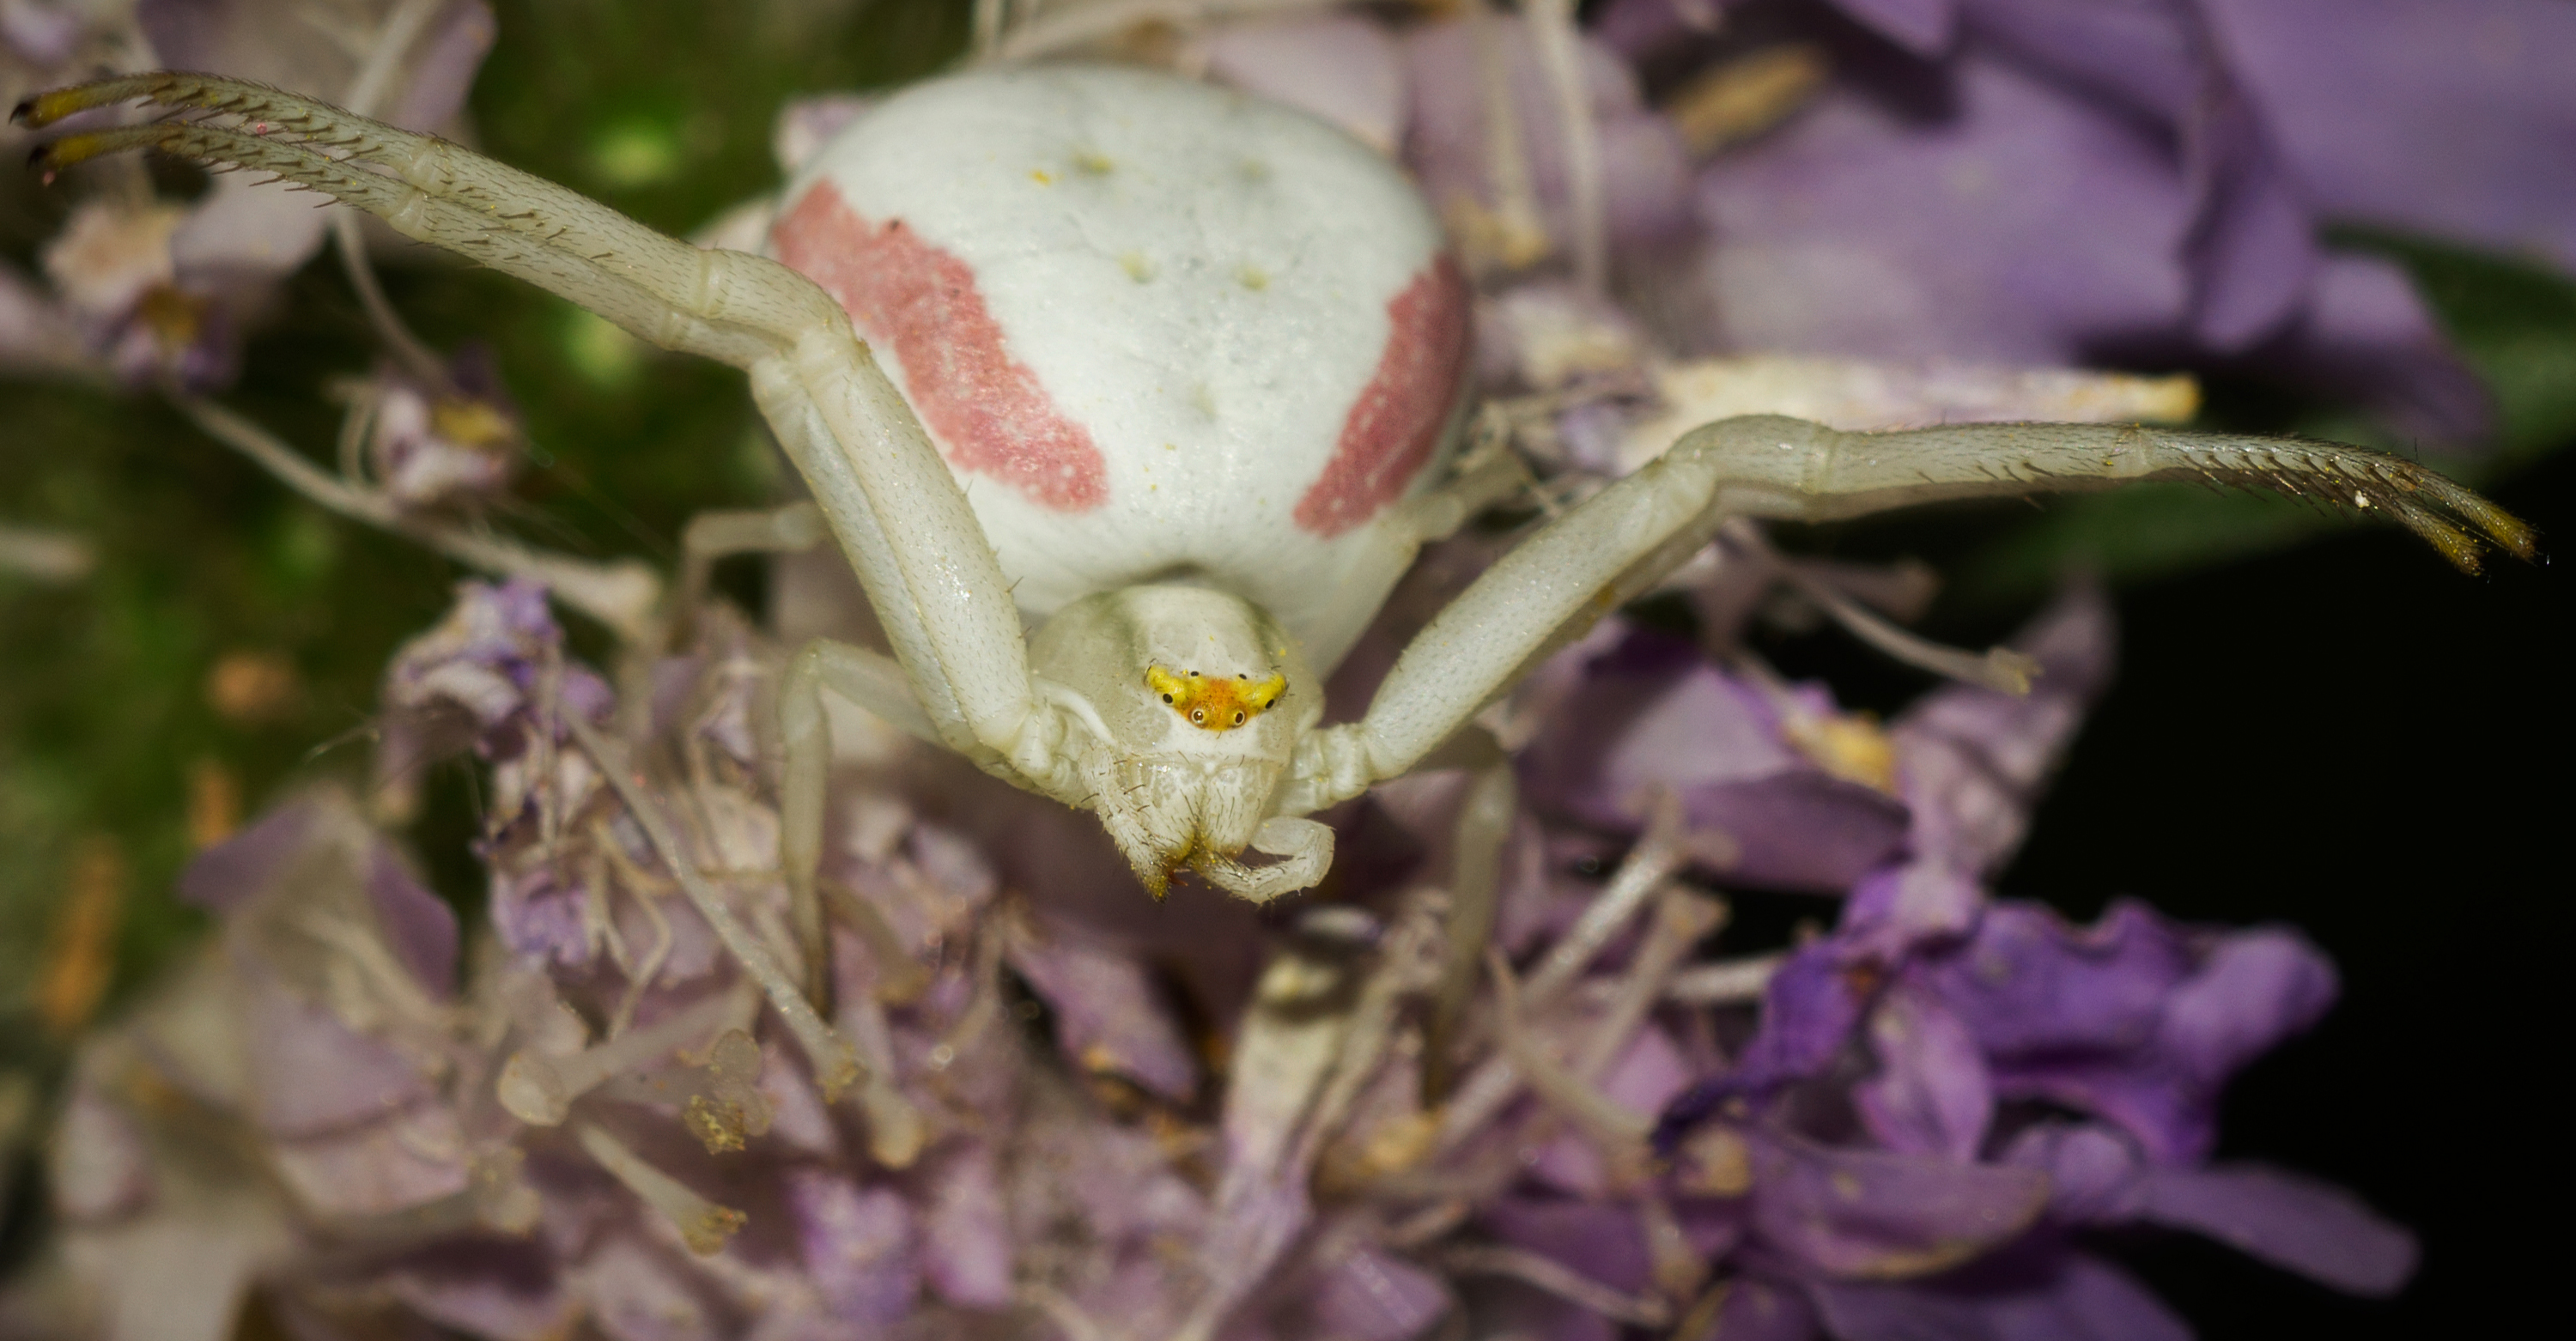
nature, outdoor, blossom, plant, hair, photography, leaf, flower, purple, petal, photo, male, spring, green, red, bulb, insect, macro, brown, bug, botany, micro, black, yellow, pink, flora, crab, orchid, wildflower, close up, camouflage, spider, eyes, free, mask, 50mm, focus, claws, legs, eye, stock, arachnid, goldenrod, hairs, mark, sony, detail, femur, manual, arachnida, alpha, bulbous, minolta, thomisidae, a6000, 35, patella, celtic, marks, cox, tibia, fangs, sternum, hesperiinae, misumena, vatia, hesperiidae, cephalothorax, pedipalps, trochanter, maxilla, labium, chelicera, metatarsus, palpus, macro photography, flowering plant, land plant